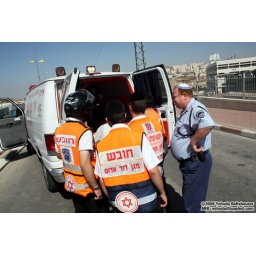
At the scene of a car accident on Erev Yom Kippur on Mesilas Yesharim street in Kiryat Sefer (Yehuda Boltshauser)